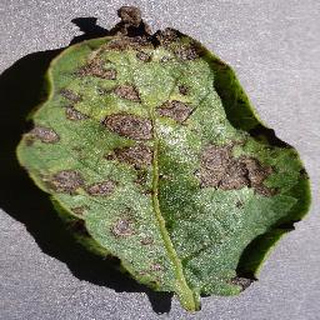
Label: potato_early_blight